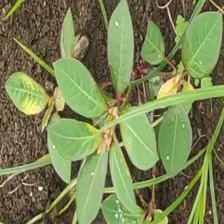
Weed species: Moti_dudhi(Euphorbia_geneculata_L)